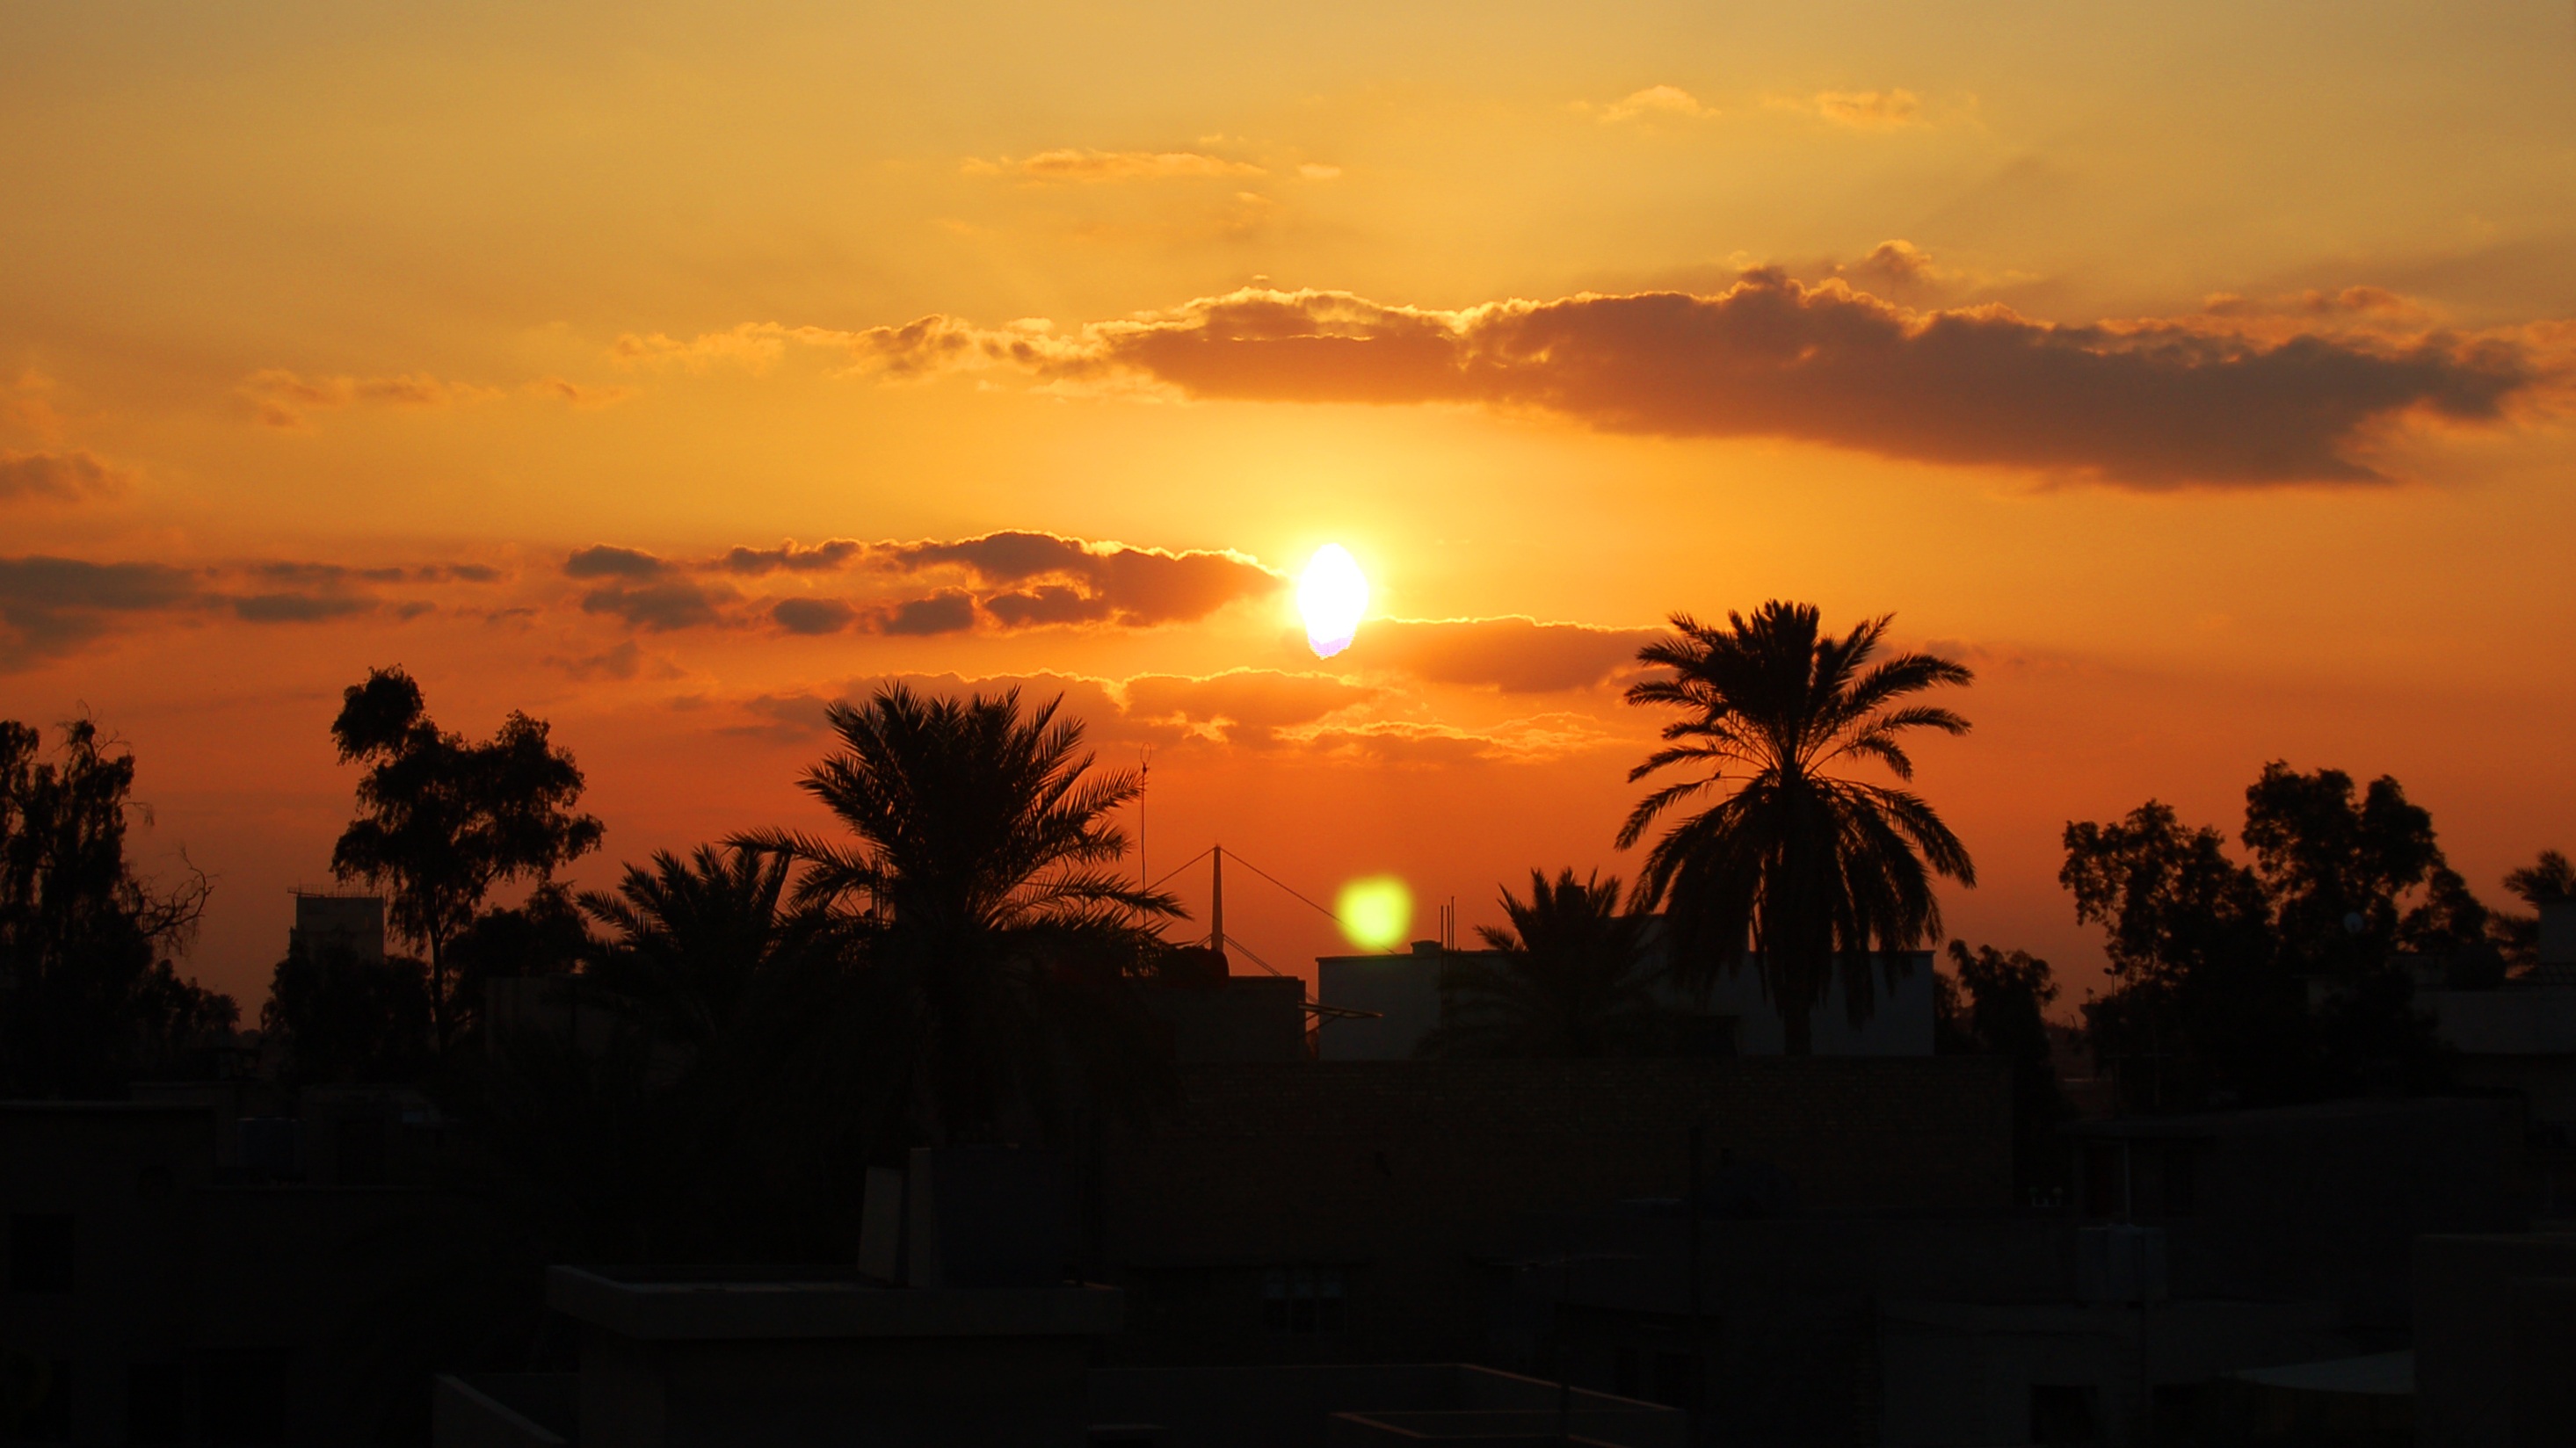
horizon, silhouette, cloud, sky, sun, sunrise, sunset, sunlight, morning, dawn, atmosphere, dusk, evening, palm trees, baghdad, iraq, afterglow, red sky at morning